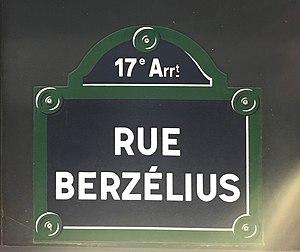
Image de Paris, septembre 2018.
La rue Berzélius est une voie située dans le quartier des Épinettes du 17ᵉ arrondissement de Paris.